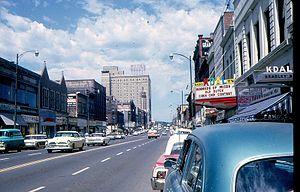
Rue Superior à Duluth - 1.09.1964.
La ville de Duluth est le siège du comté de Saint Louis, dans le Minnesota, dans le nord des États-Unis. Elle se trouve à l'ouest du lac Supérieur et est reliée à l’océan Atlantique grâce au système des Grands Lacs et au canal Érié. Selon le recensement de 2000, la ville comptait 86 918 habitants, 184 000 avec sa banlieue. Elle compose avec Superior la région urbaine de Twin Ports, regroupant 275 486 habitants.